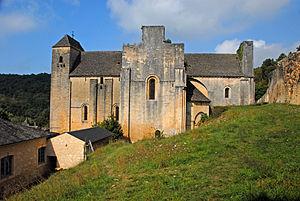
Le sentier de grande randonnée 461, se situe à l'est du département de la Dordogne, en Périgord noir. Il relie le GR 36, depuis la commune de Montignac-Lascaux, à celle de Terrasson-Lavilledieu.